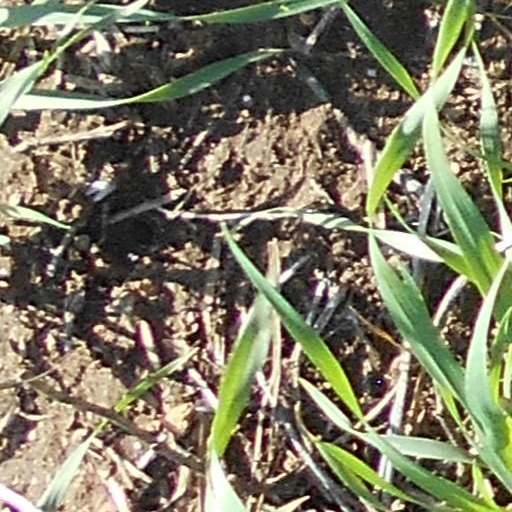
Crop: wheat